Estadio El Sardinero (1913)

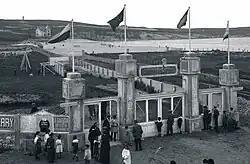
"Campos de Sport de El Sardinero" stadium, early 20th century

The Estadio El Sardinero was a multi-use stadium in Santander, Spain. It was initially used as the stadium of Racing de Santander matches. It was replaced by the current Estadio El Sardinero in 1988. The capacity of the stadium was 20,000 spectators. In 1928, the stadium hosted the infamous Copa del Rey final between Barcelona and Real Sociedad, which needed 3 matches to decide the winners as the first two ended in 1–1 draws. Barcelona won 3–1 in the third match and the entire competition.